National Institute of Economic and Social Research

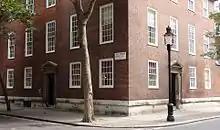
National Institute of Economic and Social Research

The National Institute of Economic and Social Research (NIESR), established in 1938, is Britain's oldest independent economic research institute. The institute is a London-based independent UK registered charity that carries out academic research of relevance to business and policy makers, both nationally and internationally.